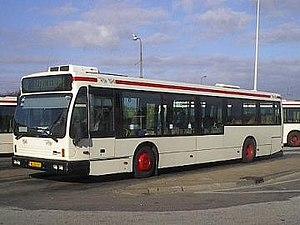
HTM Personenvervoer NV, abrégé HTM, est une entreprise de transport en commun urbain, principalement dans la région urbaine de La Haye, exploitée sous contrôle de la communauté urbaine de La Haye, nommée « Stadsgewest Haaglanden », le service régional étant assuré par Veolia Transport, Arriva et la RET, l'entreprise de transport en commun de la région urbaine de Rotterdam.